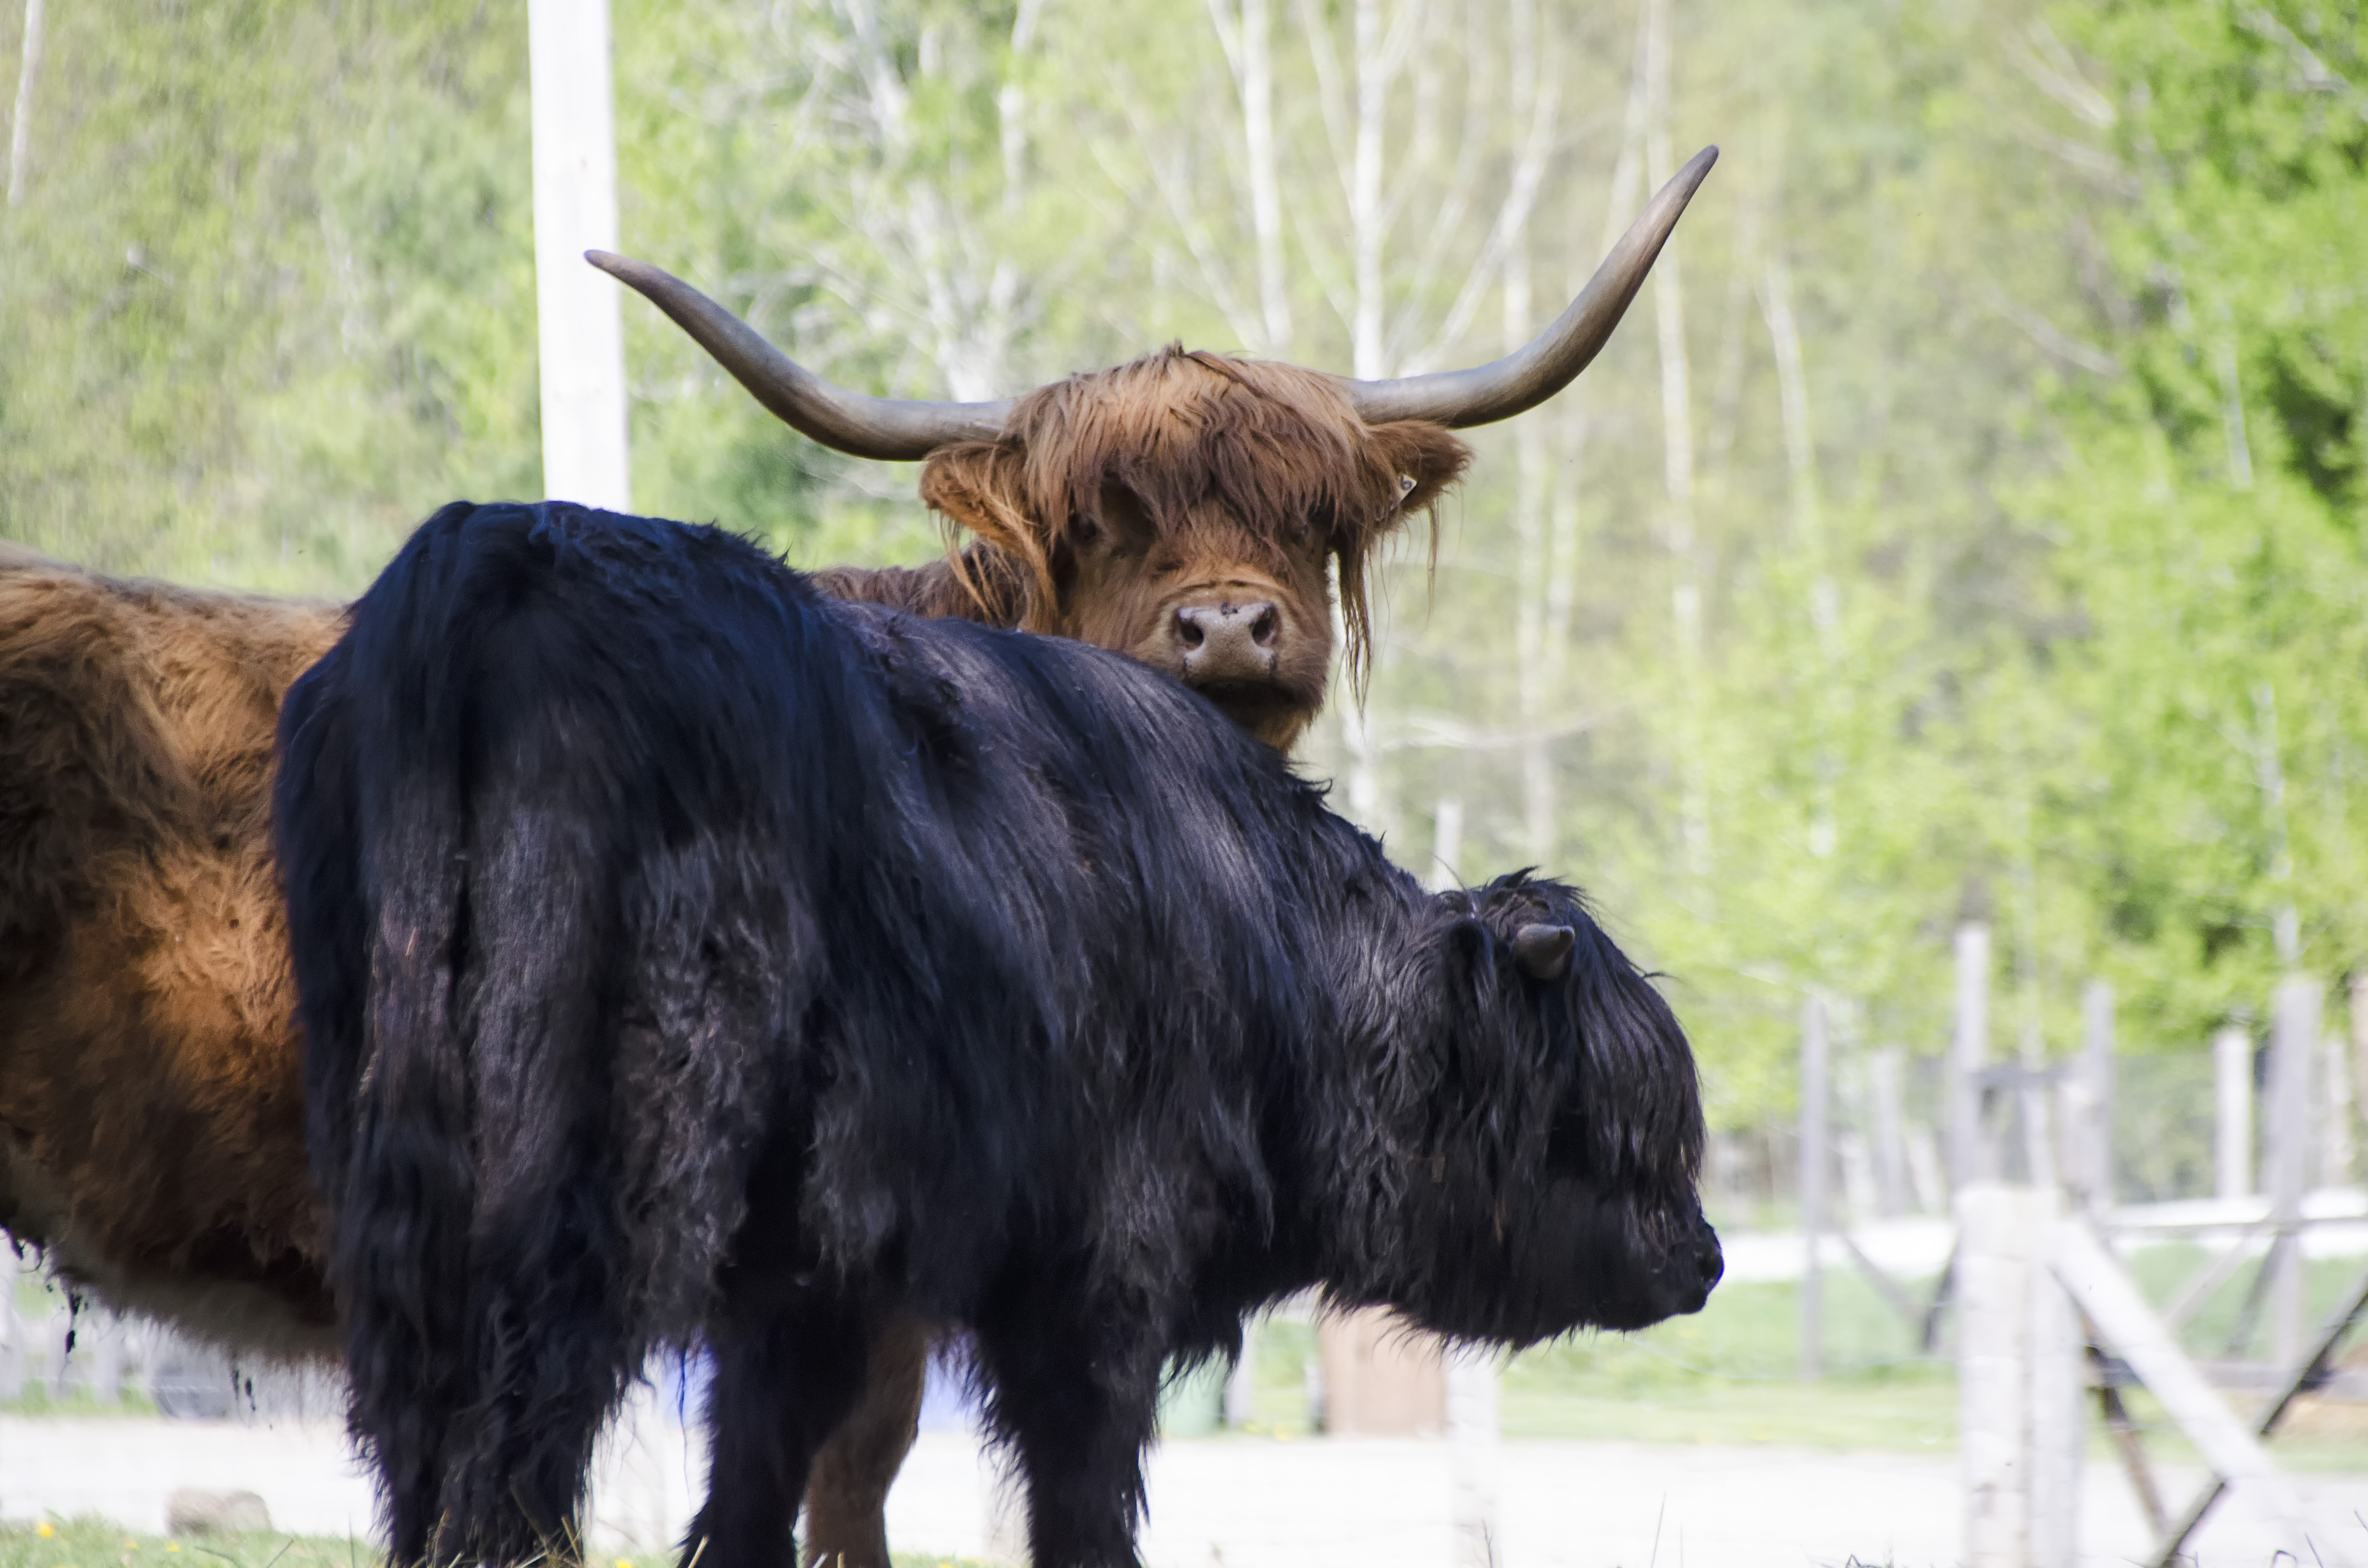
horn, cattle, mammal, highland, fauna, bull, de, canada, vertebrate, taureau, quebec, sherbrooke, cattle like mammal